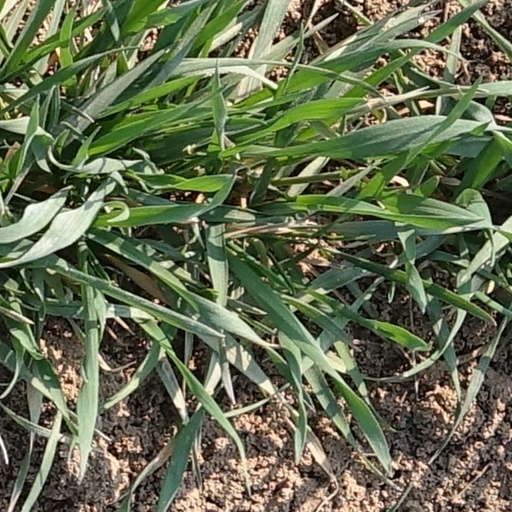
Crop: wheat